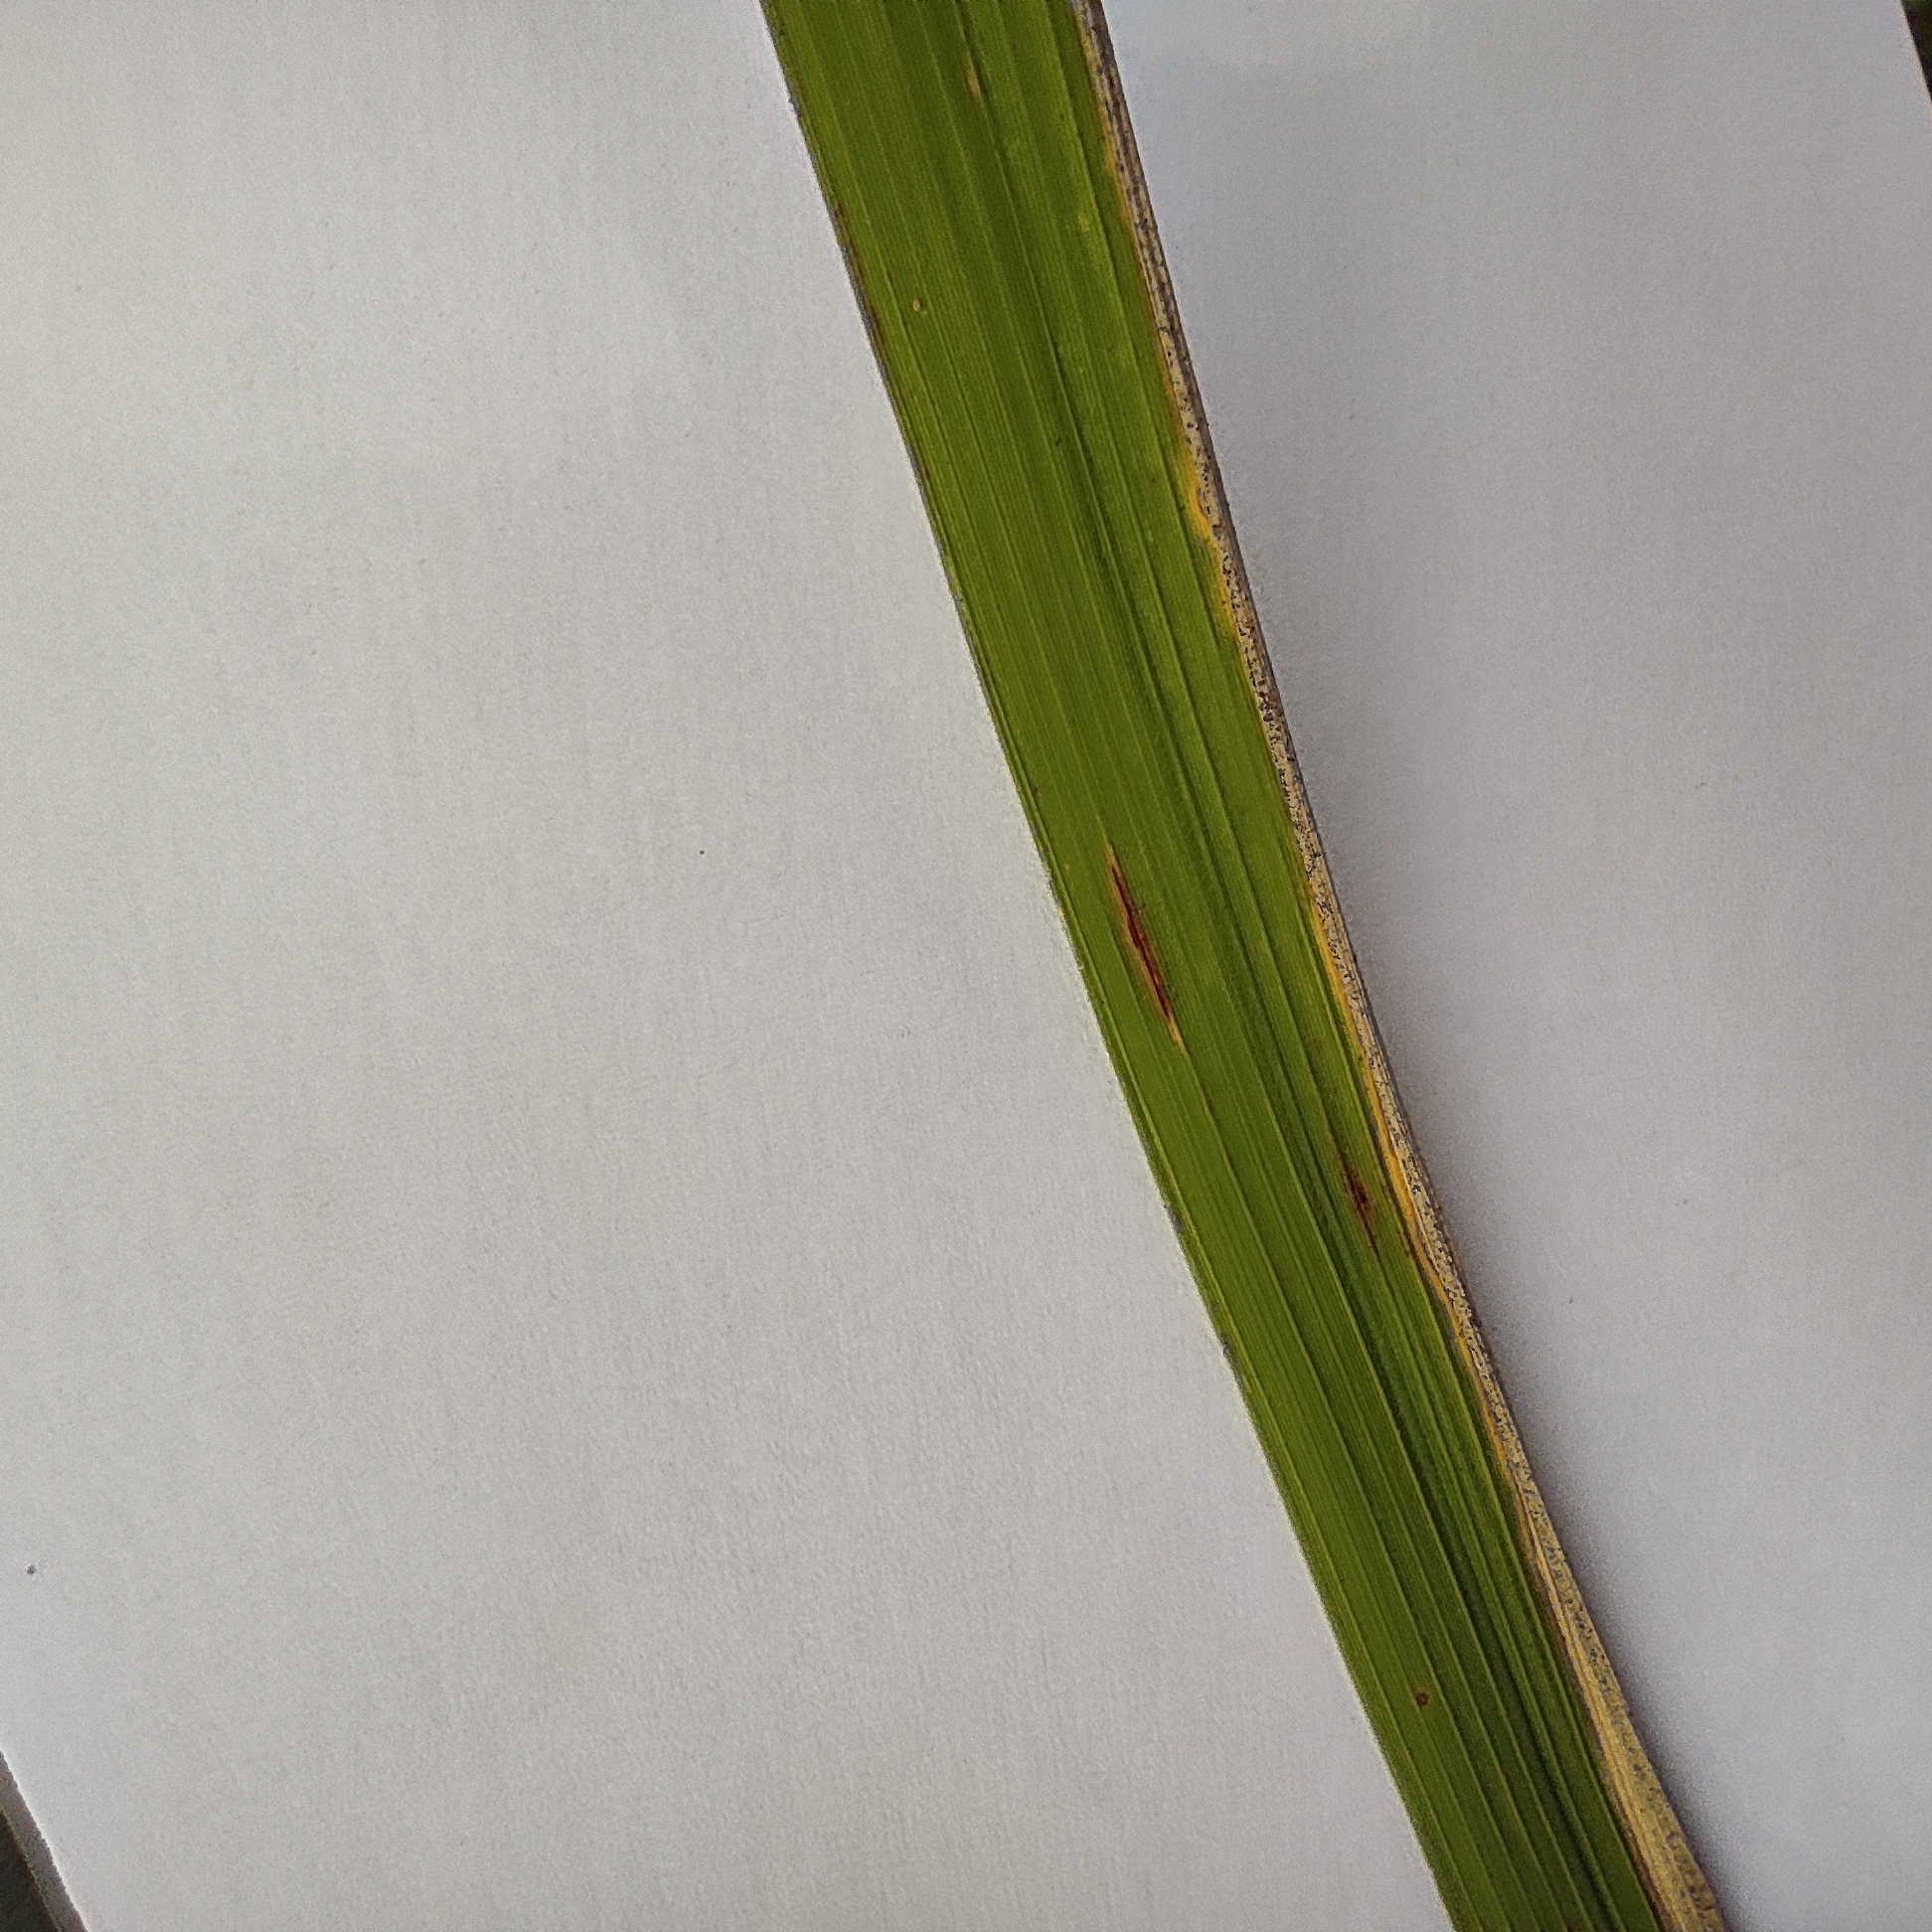
Label: Rice Stripes